Lil Dagover

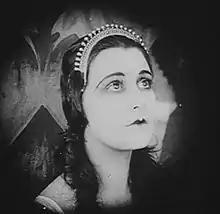
Lil Dagover as the character Jane Olsen in the film "The Cabinet of Dr. Caligari" (1920)

By the early 1920s, Dagover was one of the most popular and recognized film actresses in the Weimar Republic, appearing in motion pictures by such prominent directors as F. W. Murnau, Lothar Mendes and Carl Froelich. In 1925 she made her stage debut under the direction of Max Reinhardt. In the following years she played in Reinhardt’s Deutsches Theater in Berlin and also at the Salzburg Festival. In 1926 she married film producer Georg Witt, who produced many of Dagover's future films. The couple remained married until Witt's death in 1973.